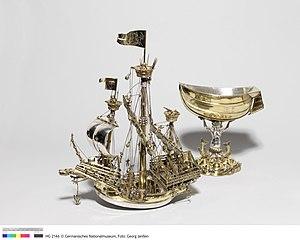
Nef de Schlüsselfeld - nef séparée de la coupe
La nef de Schlüsselfeld est une pièce d'orfèvrerie en forme de navire, une nef de table, employé en surtout de table. Fabriquée en argent doré, émaillé, elle est une pièce d'orfèvrerie représentative de l'habilité des orfèvres nurembergeois du gothique tardif.